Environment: real
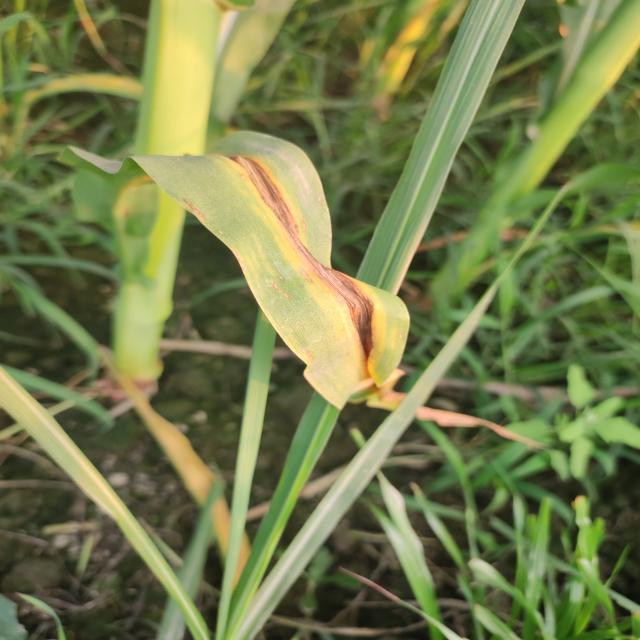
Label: nitrogen_deficiency